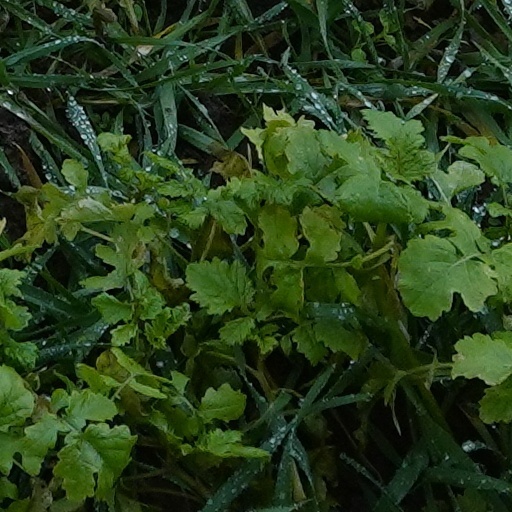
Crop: wheat